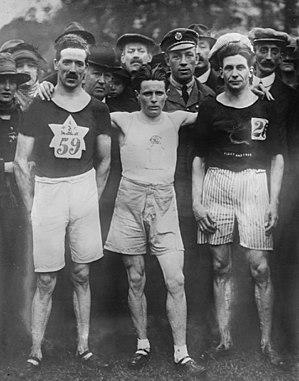
Christopher Vose est un athlète britannique spécialiste du fond. Il était affilié au Warrington Athletic Club.